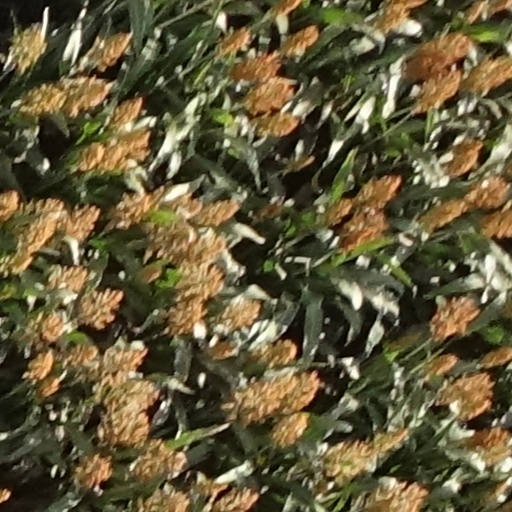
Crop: sorghum